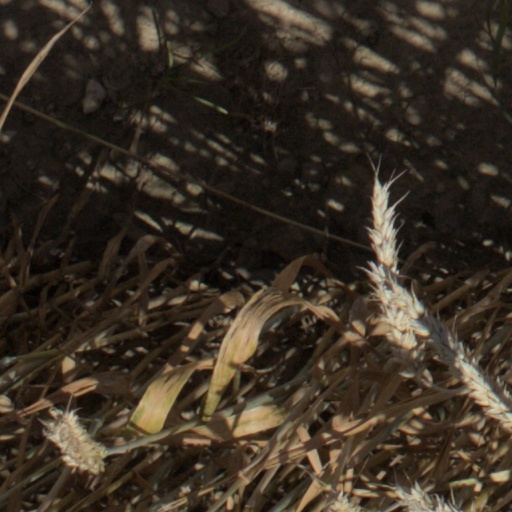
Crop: wheat